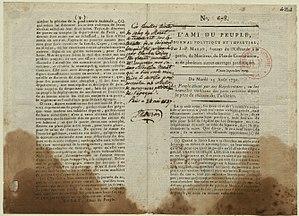
Jean-Paul Marat, né le 24 mai 1743 à Boudry et mort assassiné le 13 juillet 1793 à Paris, est un médecin, physicien, journaliste et homme politique français. Il est député montagnard à la Convention à l’époque de la Révolution. Son assassinat par Charlotte Corday permet aux hébertistes de faire de lui un martyr de la Révolution et d'installer pendant quelques mois ses restes au Panthéon.